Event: Nepal Earthquake
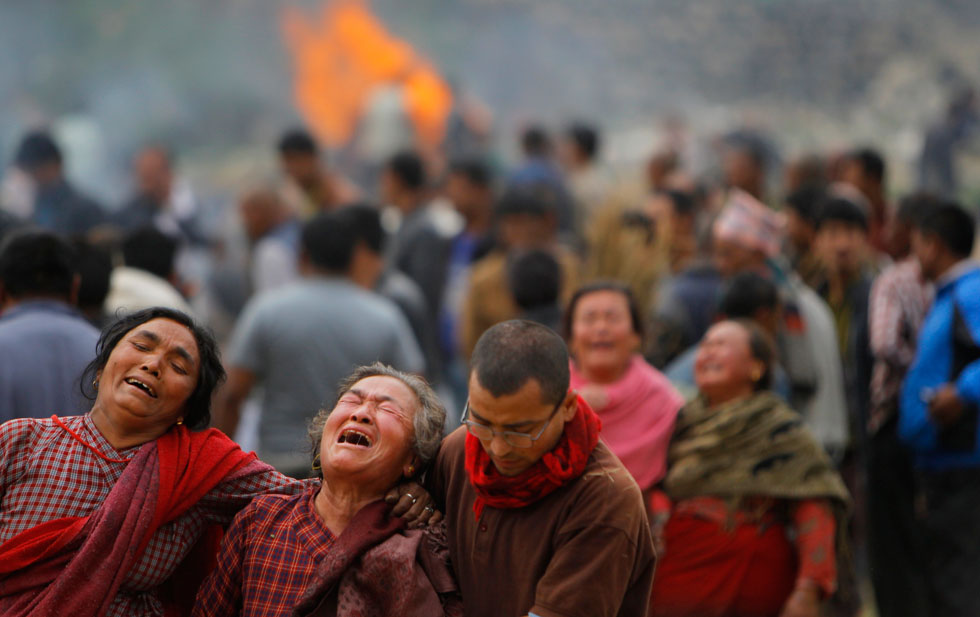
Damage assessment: damage